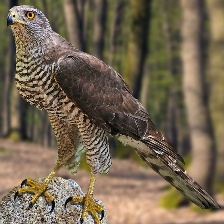
Species: NORTHERN GOSHAWK
Scientific name: ACCIPITER GENTILIS